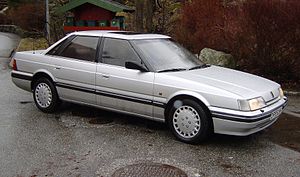
Rover 800-serie
Rover 800-serien blev introduceret af Rover i oktober 1986 og omfattede to karrosserivarianter, en firedørs sedan og en femdørs combi coupé, og senere også en todørs coupé. Bilen tilhørte den øvre mellemklasse.